Cookeville station

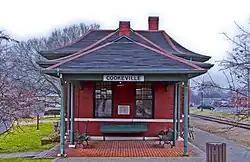
Cookeville Railroad Depot

The Cookeville Railroad Depot is a railroad depot in Cookeville, in the U.S. state of Tennessee. Built by the Tennessee Central Railway in 1909, the depot served Cookeville until the 1950s when passenger train service to the city was phased out. The depot was placed on the National Register of Historic Places in 1985 and is home to the Cookeville Depot Museum.